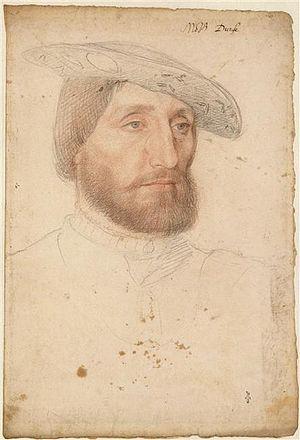
Portrait de Français
Claude d'Urfé fut au XVIᵉ siècle gouverneur royal et bailli du Forez après le rattachement du comté au domaine royal. Ce gentilhomme du XVIᵉ siècle, élevé à la Cour de France, fut un ami intime et un fidèle serviteur de François Iᵉʳ, avec qui il combattit durant les guerres d'Italie puis de son fils Henri II. Sa brillante carrière le fit accéder aux plus hautes distinctions, dont celles de gouverneur du Dauphin et des enfants du roi